Arthur Whealy

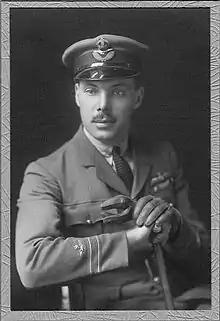

Arthur Treloar Whealy DSC & Bar DFC (2 November 1895 – 23 December 1945) was a Canadian First World War flying ace, officially credited with 27 victories.